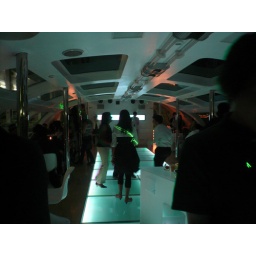
a water bus designed by Leiji Matsumoto